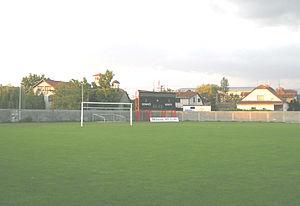
Klisa est un quartier de Novi Sad, la capitale de la province autonome de Voïvodine, en Serbie.